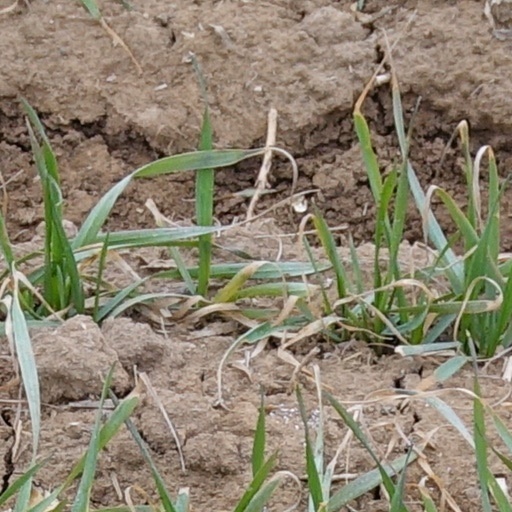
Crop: wheat